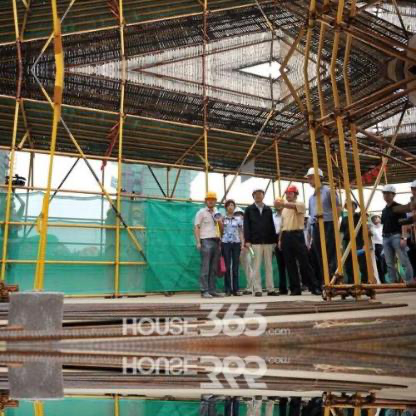
Objects in the image:
label: helmet
label: helmet
label: helmet
label: helmet
label: helmet
label: helmet
label: helmet
label: helmet
label: helmet